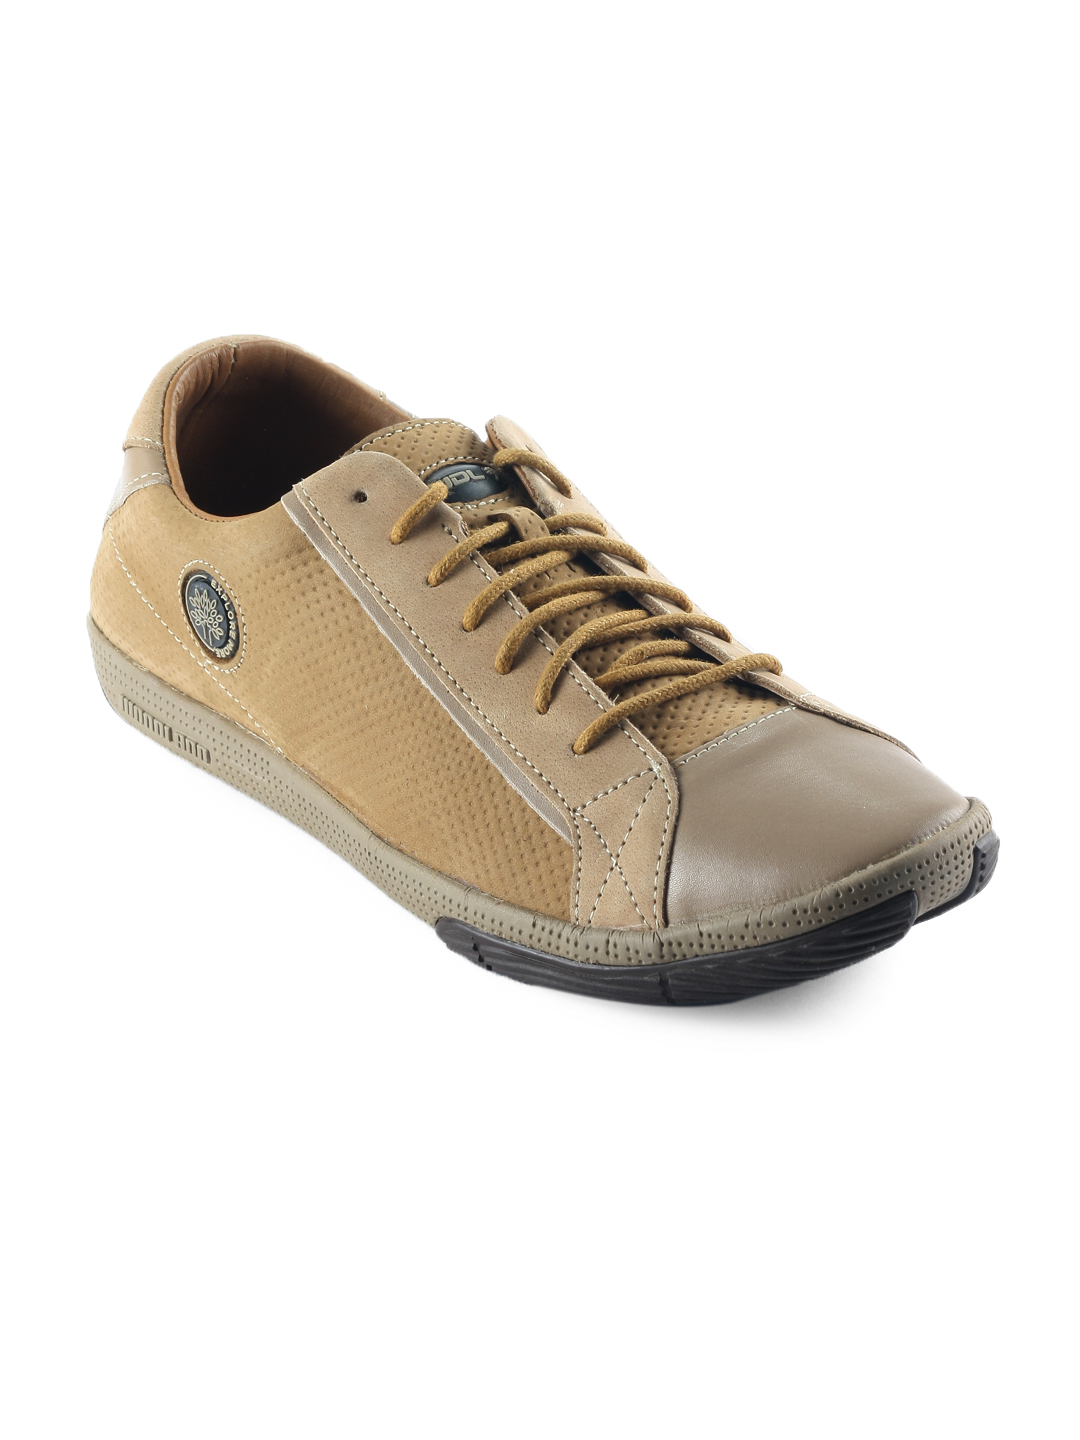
Woodland Men Brown Casual Shoes
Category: Footwear / Shoes / Casual Shoes
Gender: Men
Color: Brown
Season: Summer 2012
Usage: Casual